Sky position (RA, Dec in degrees): 206.382, 2.983
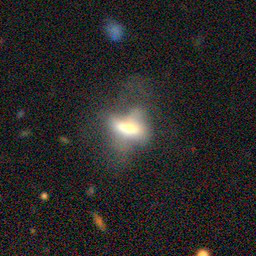
Galaxy morphology: Disturbed Galaxies